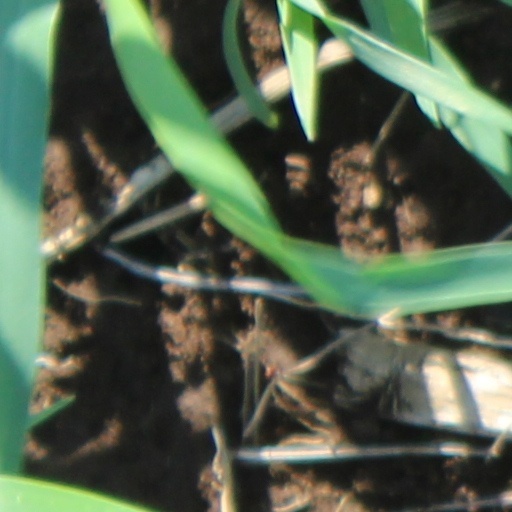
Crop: wheat